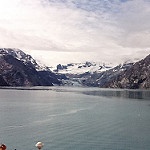
Label: glacier